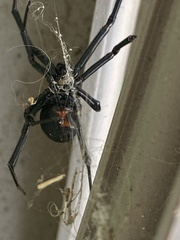
Species: Lactrodectus_hesperus